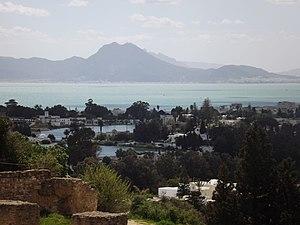
Ports puniques de Carthage depuis la colline de Byrsa
Les trois guerres puniques ou guerres romano-carthaginoises opposent durant plus d’un siècle la Rome antique et la civilisation carthaginoise ou civilisation punique. Les Carthaginois sont appelés Carthaginienses ou Pœni en latin, déformation du nom des Phéniciens dont sont issus les Carthaginois, d’où le mot français « punique ».